Lake County Round Sale Barn

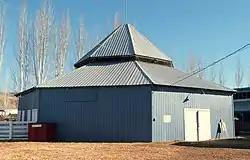
The barn in 2014

The Lake County Round Sale Barn is a building located in Lakeview, Oregon listed on the National Register of Historic Places. The barn was added to the list on November 21, 2003.